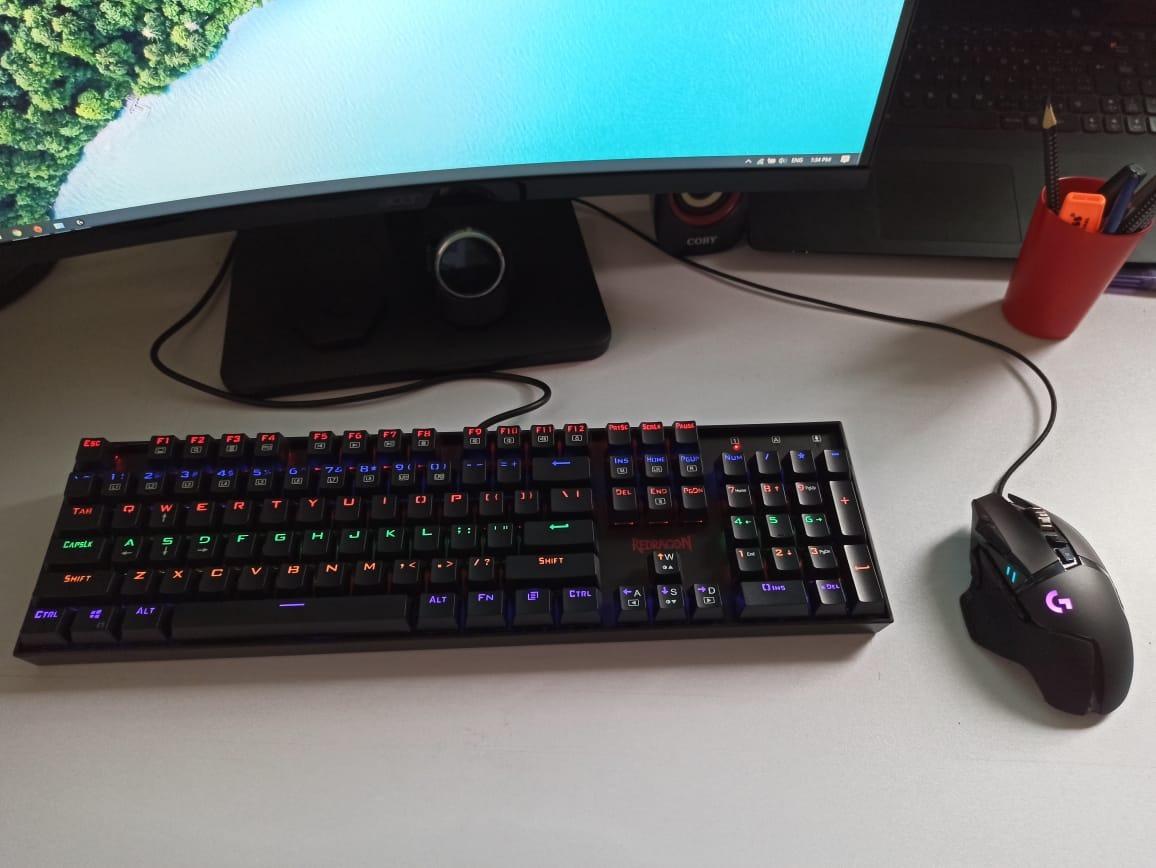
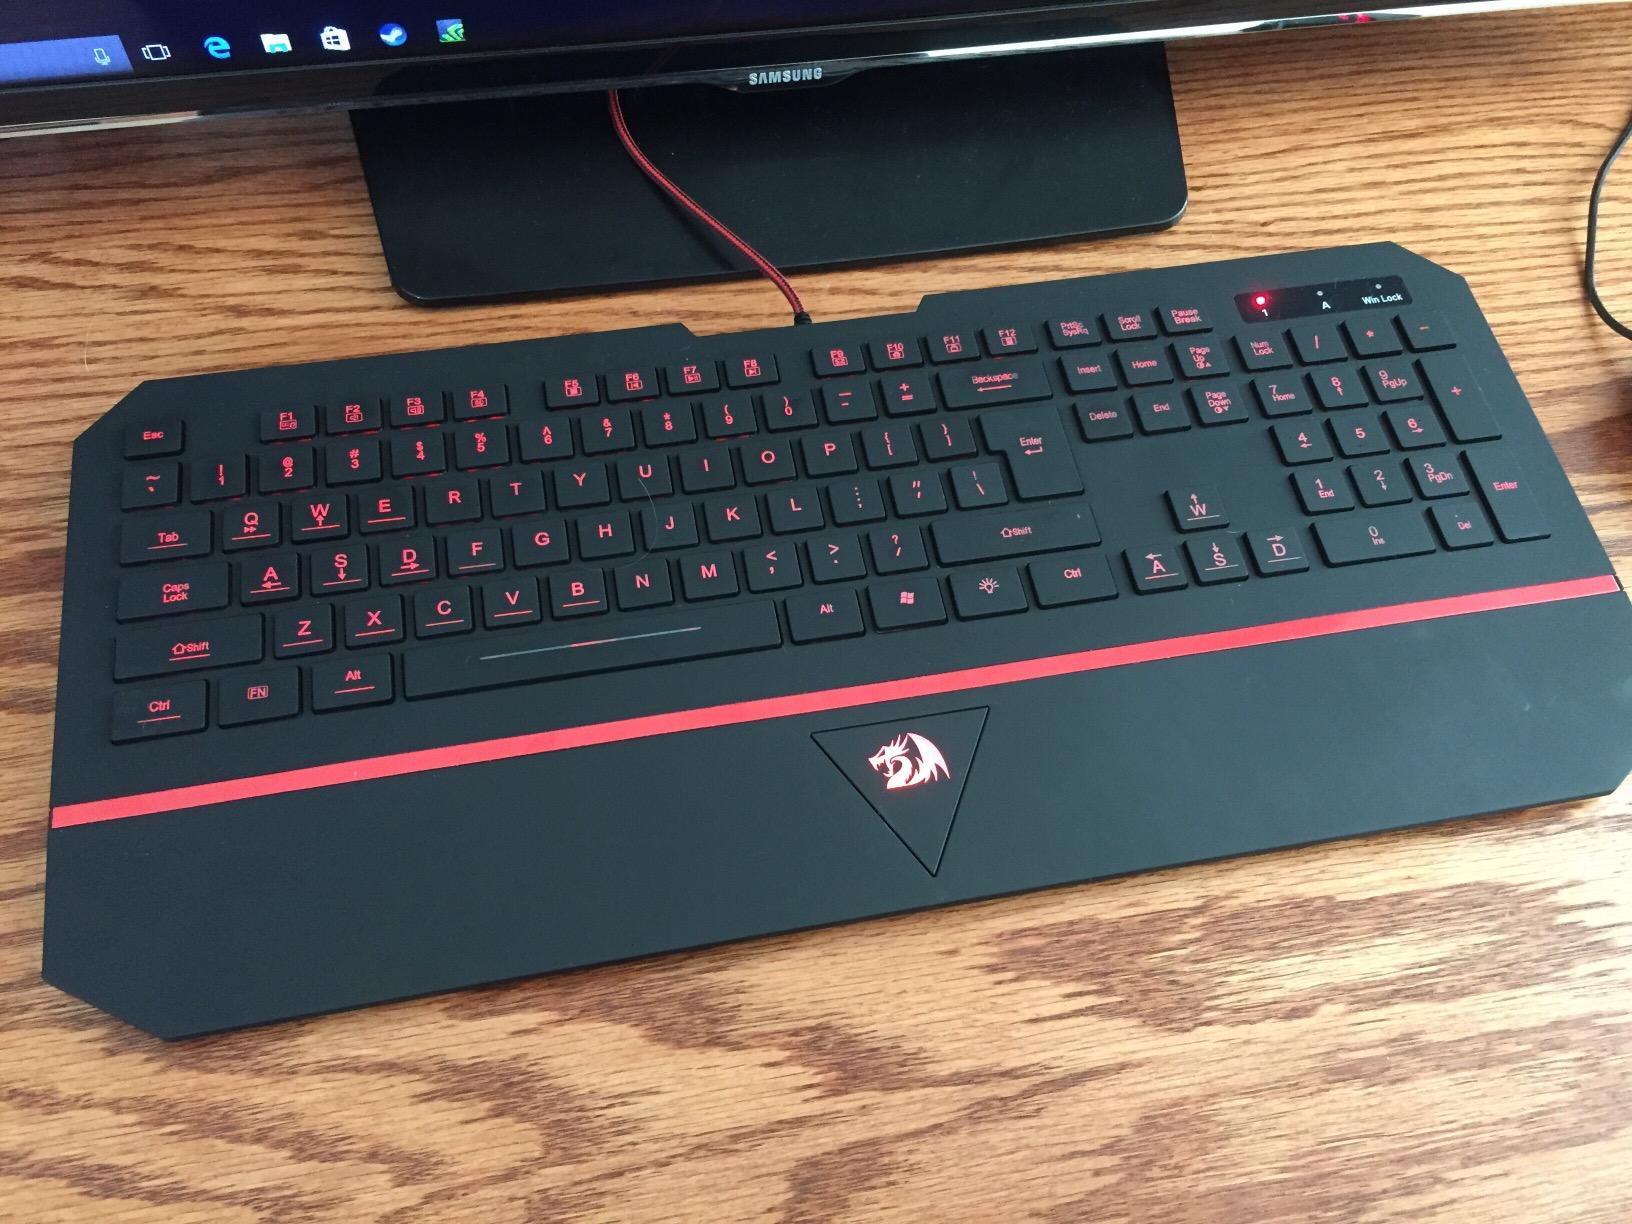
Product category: keyboard
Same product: no